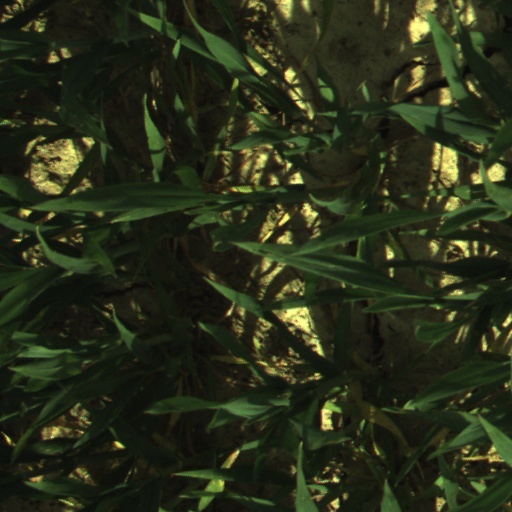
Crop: wheat